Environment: real
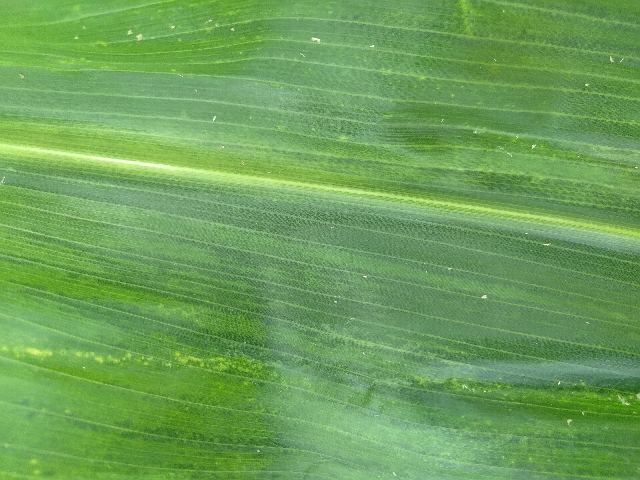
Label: lethal_necrosis